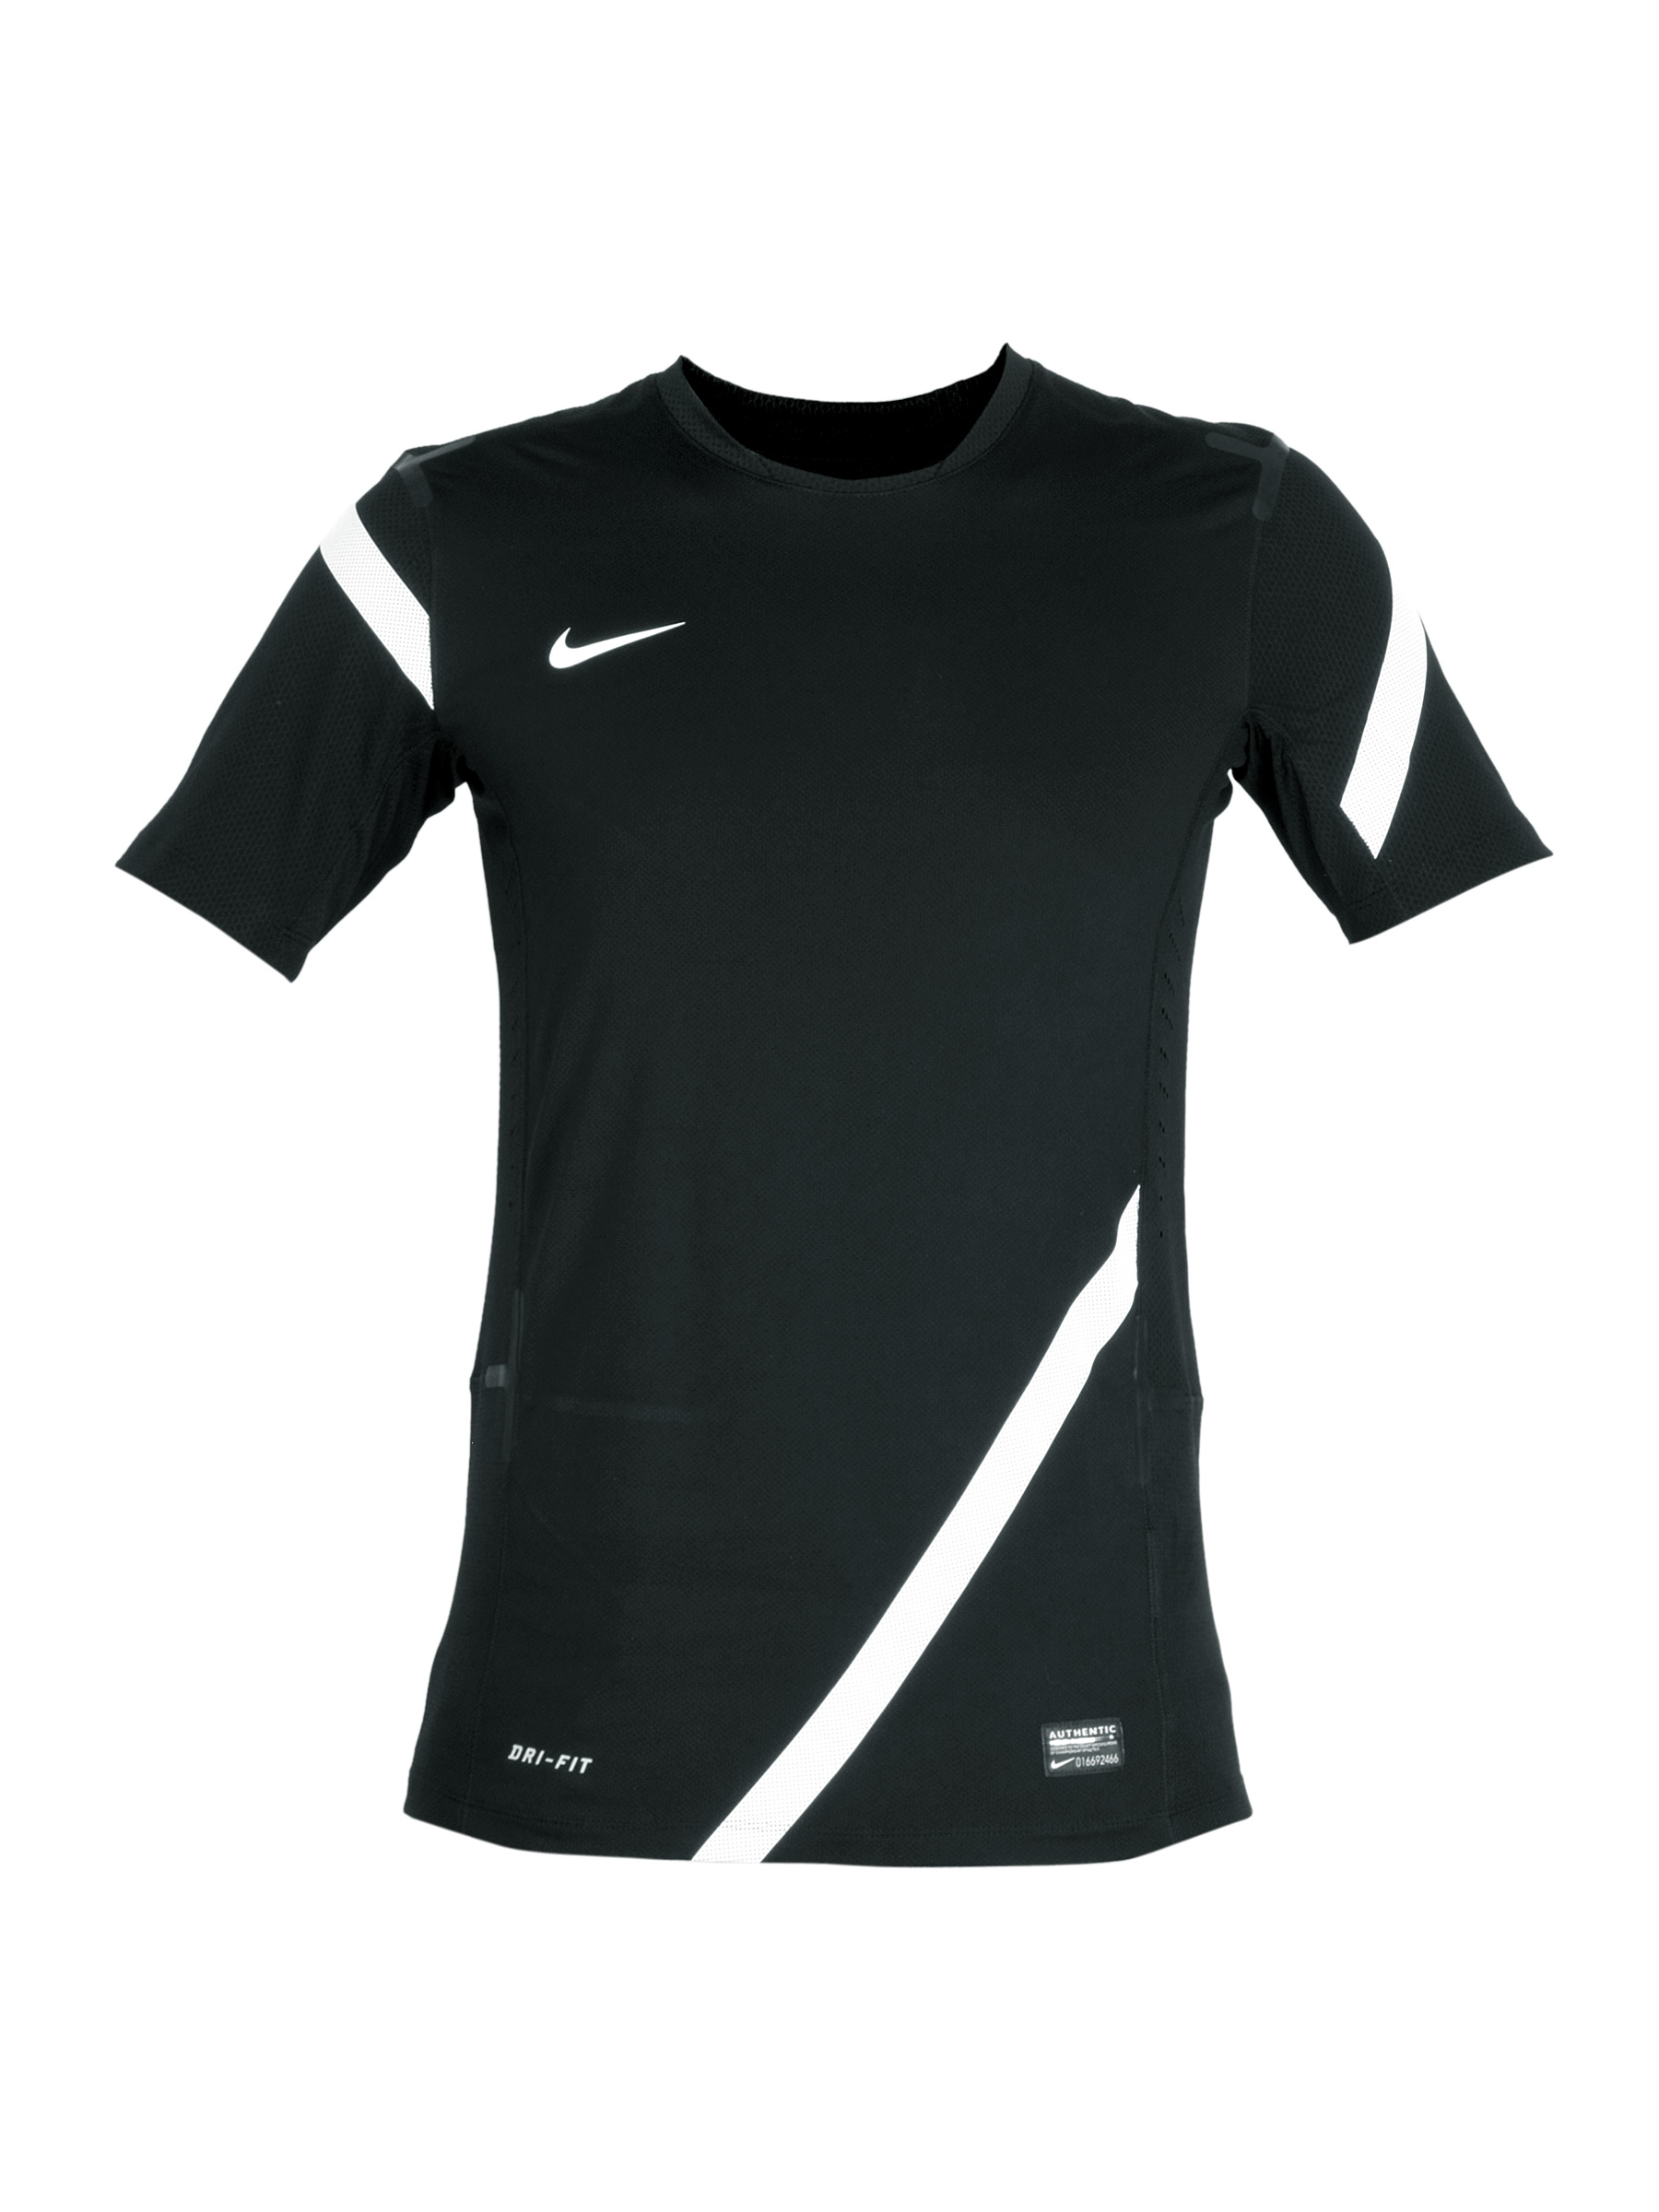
Nike Men Black T-shirt
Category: Apparel / Topwear / Tshirts
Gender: Men
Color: Black
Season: Summer 2012
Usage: Sports